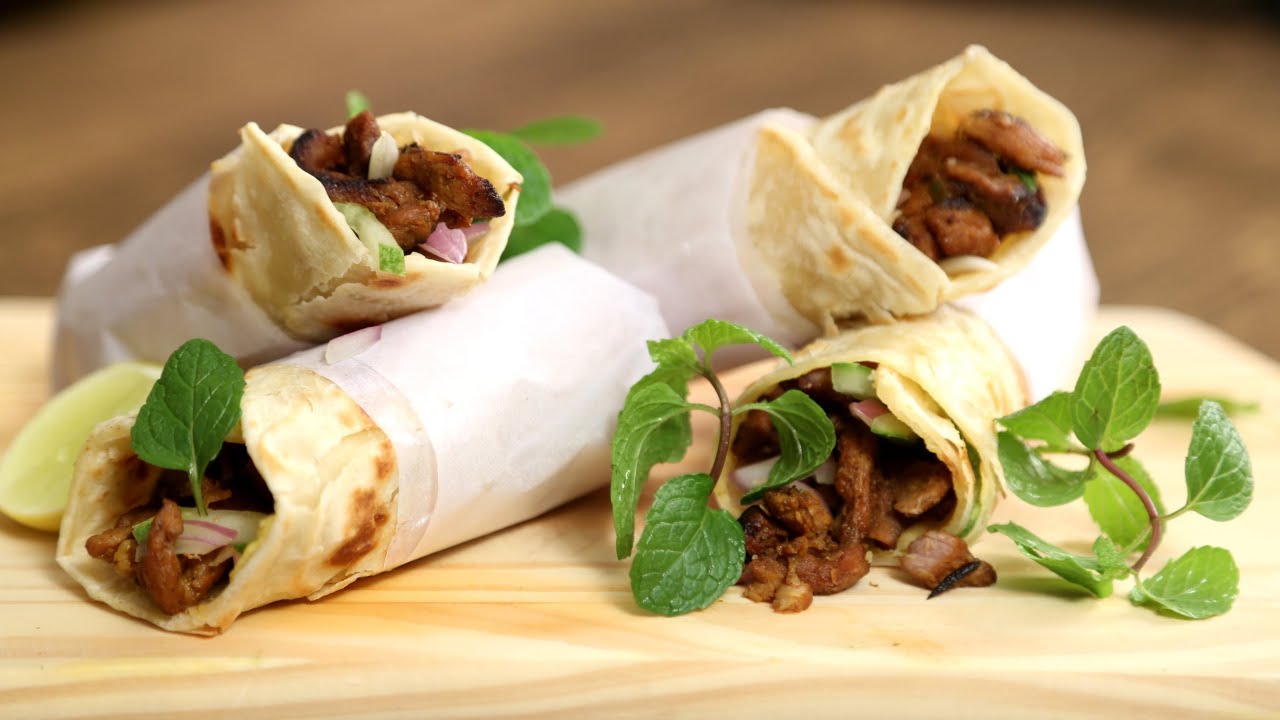
Dish: kaathi_rolls